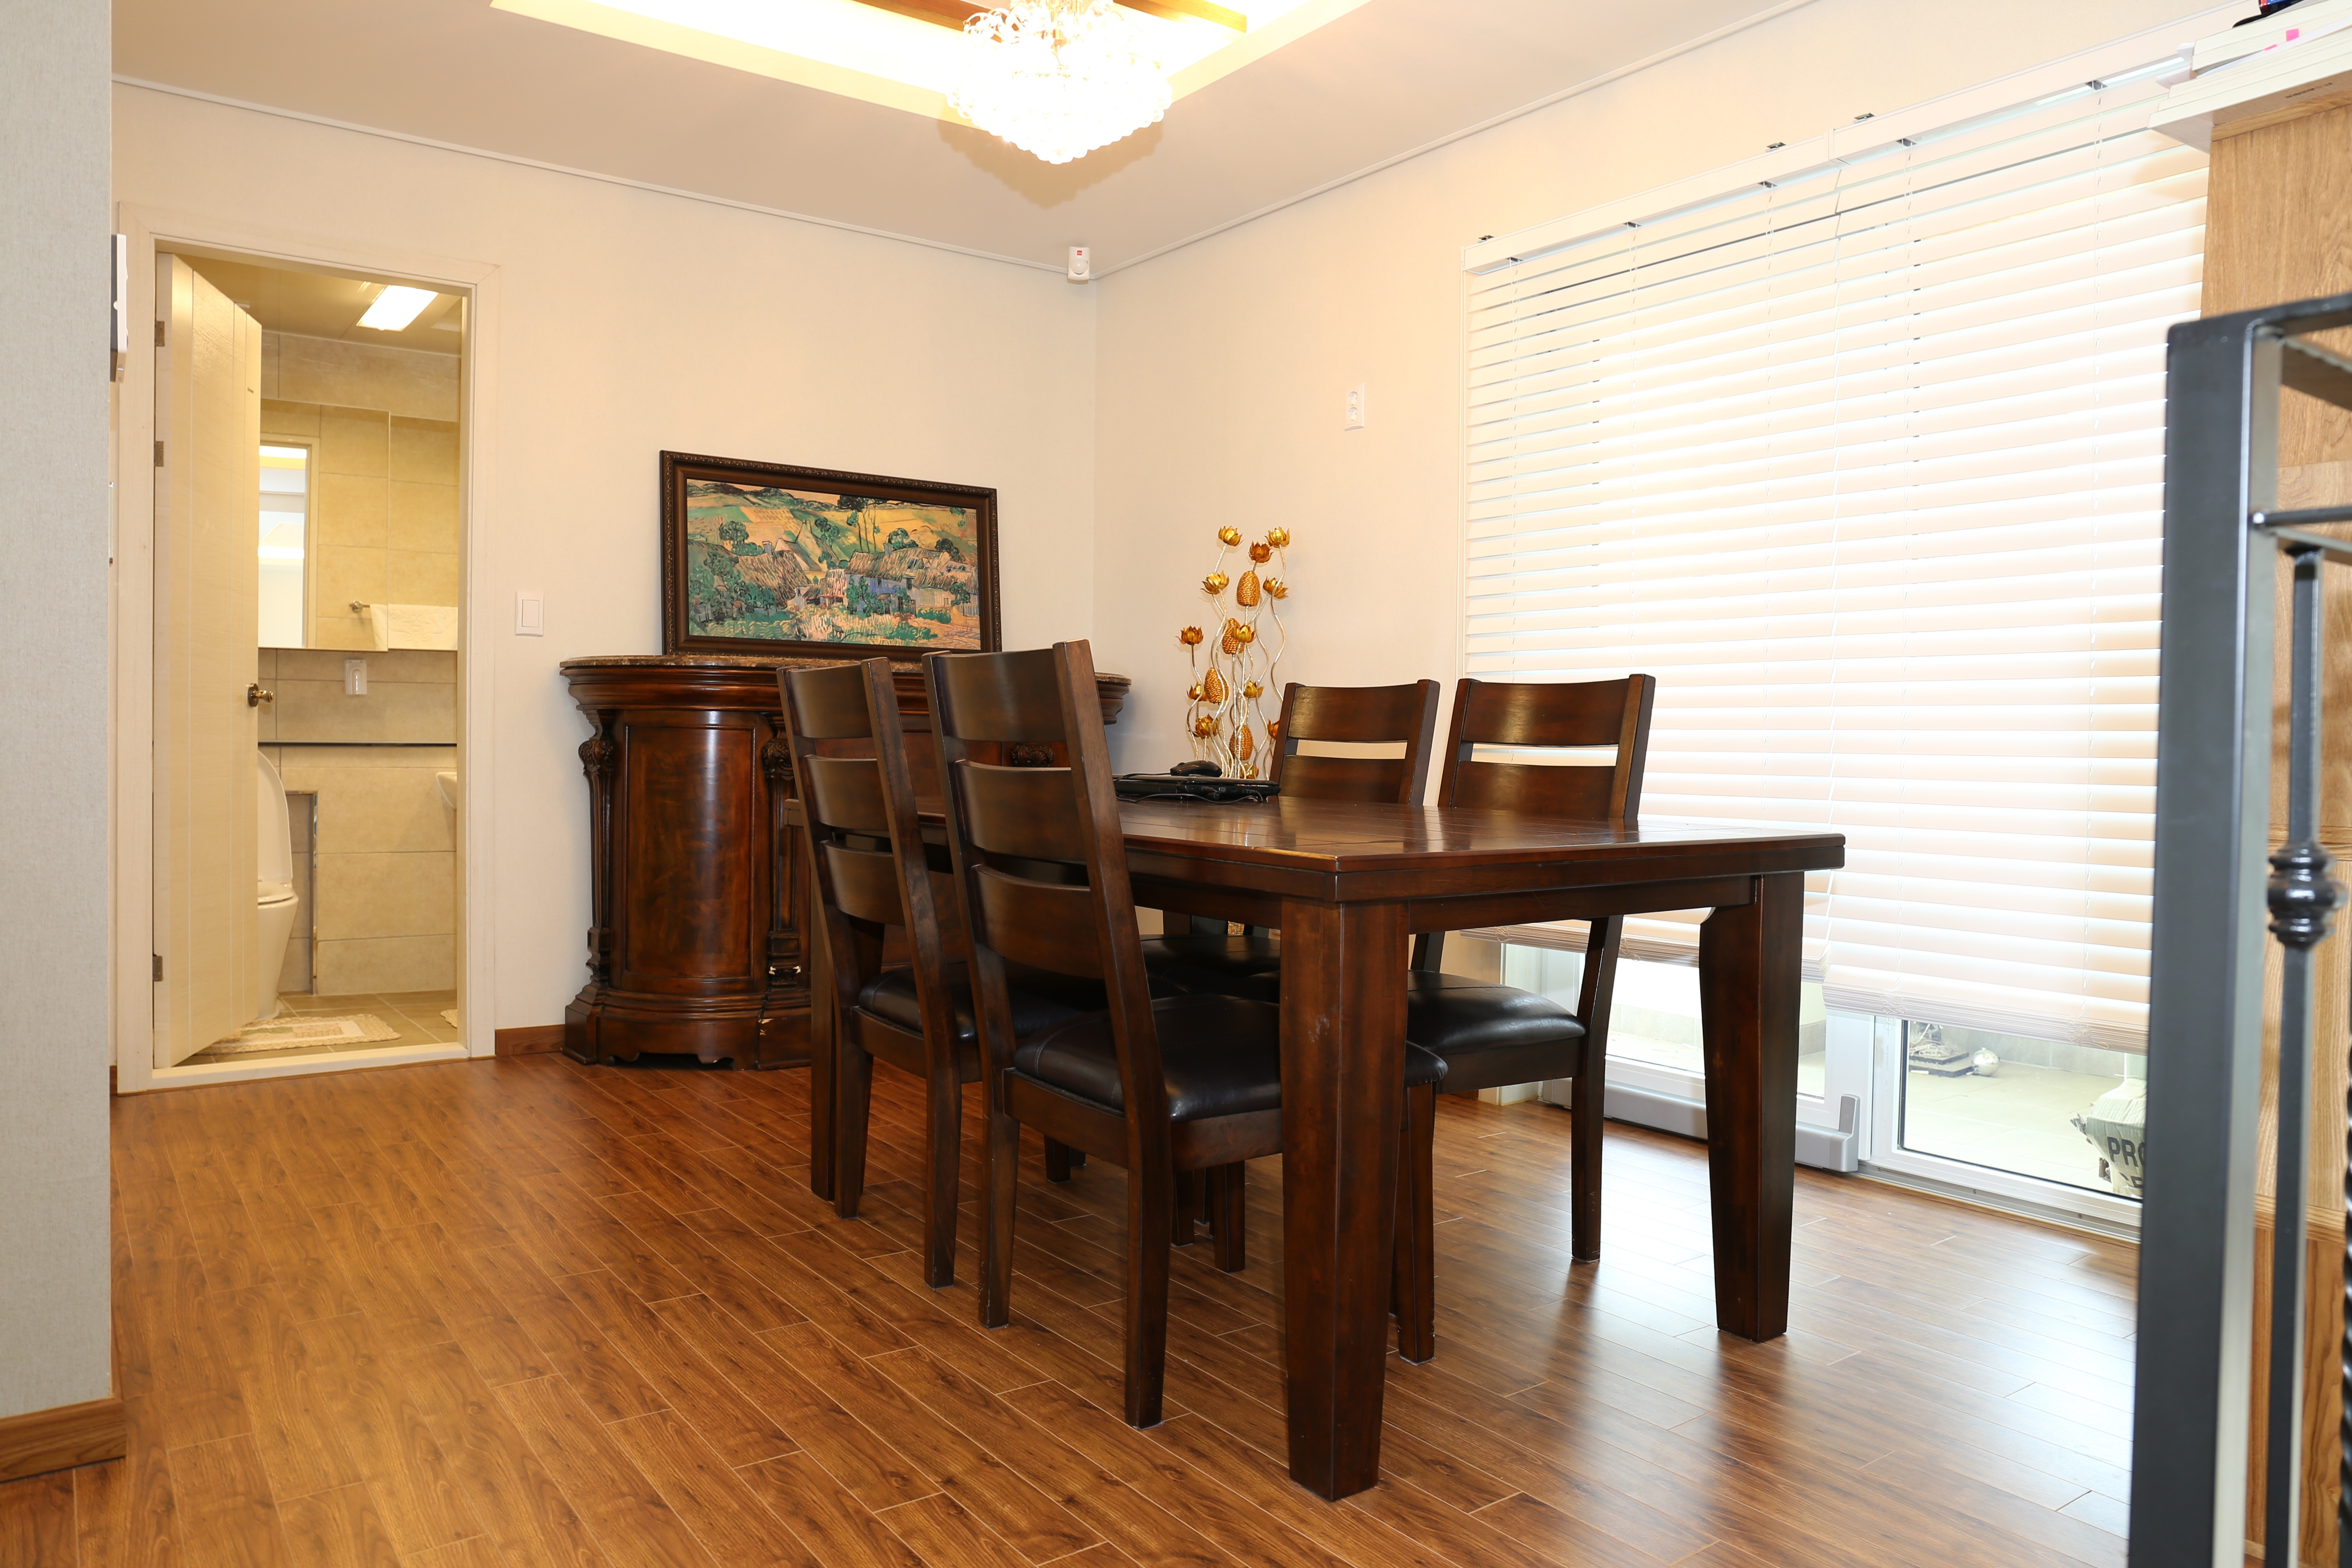
wood, floor, interior, home, cottage, property, living room, room, apartment, interior design, hardwood, estate, condominium, real estate, dining room, flooring, wood flooring, power house, family rooms